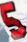
Number: 5